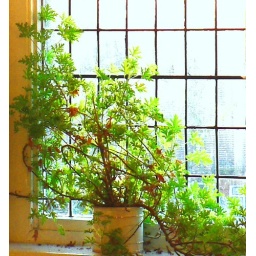
Taken in my office building in Hampton